Protarchaeopteryx

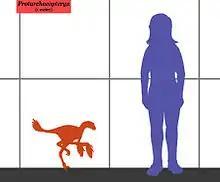
"Protarchaeopteryx" size, compared to a human

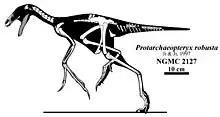
Skeletal reconstruction of known material

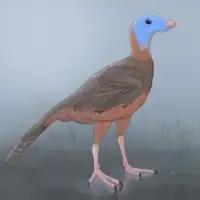
Speculative life restoration

The holotype and only known specimen of "Protarchaeopteryx" is NGMC 2125, a partial skeleton.